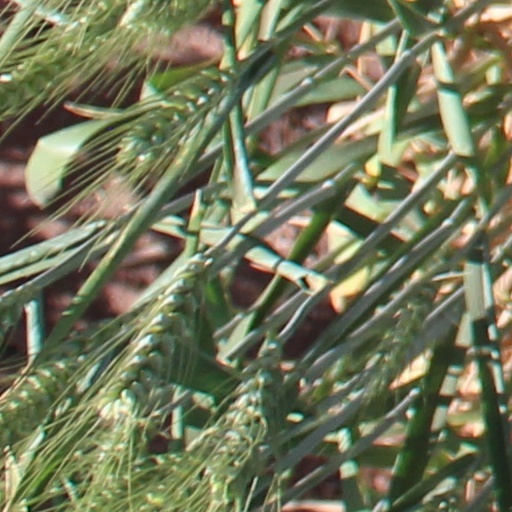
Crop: wheat